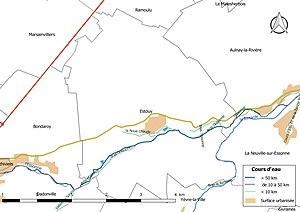
Carte du réseau hydrographique de la commune de fr:Estouy (France).
Estouy est une commune française située dans le département du Loiret, en région Centre-Val de Loire.